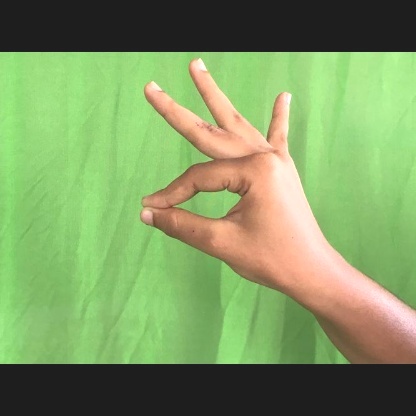
Mudra: Hamsasyam